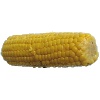
Label: Corn 1